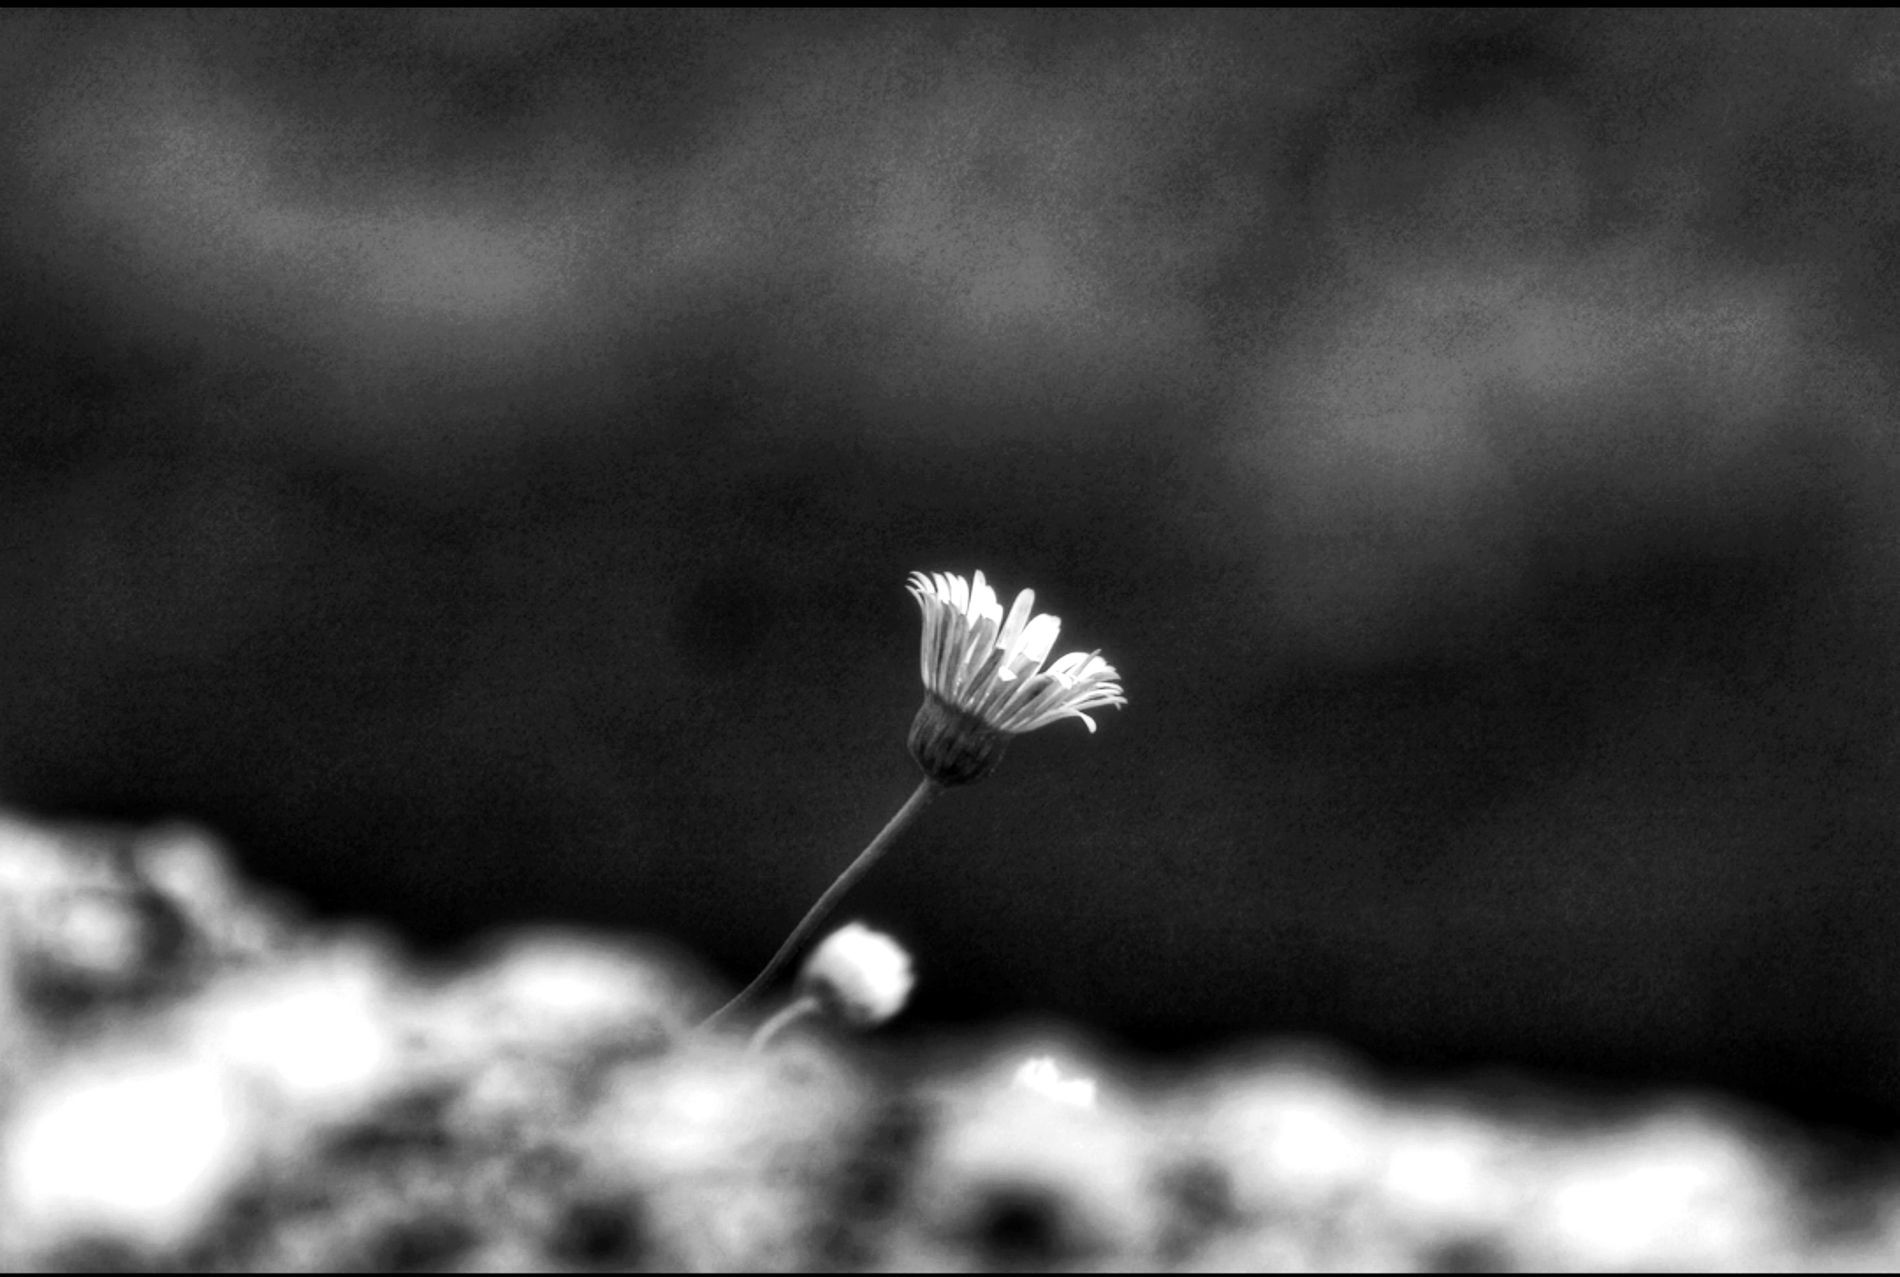
Daisy's Growth
The image captures a delicate flower, possibly a daisy. It's partially closed or just starting to open. The stem is thin and leans slightly to the right, suggesting fragility or resilience. Next to the flower, there is a bud.
It's a close-up shot of a striking black-and-white photograph of a single flower in partial bloom, standing against a blurred and moody background that draws full attention to the flower. The color palette is a monochrome grayscale. The light creates strong contrasts between light and shadow. The composition and minimalism give it an introspective, almost poetic feel.
Labels: Bud, Flower, Plant, Sprout, Daisy, Petal, Outdoors, Nature, Animal, Bird, Weather, Pollen, Weed, Blur